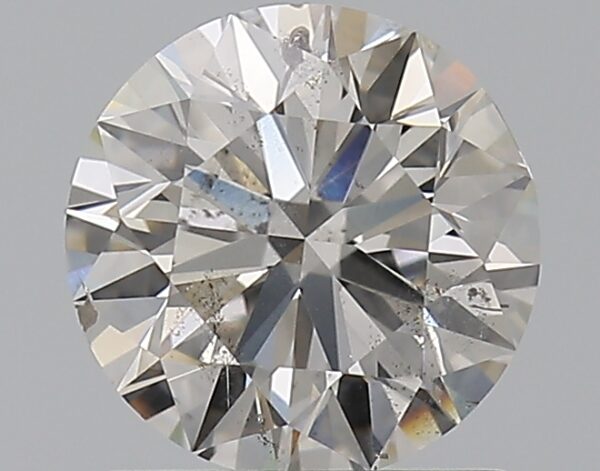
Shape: round
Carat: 1
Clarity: SI2
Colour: H
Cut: EX
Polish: EX
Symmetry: VG
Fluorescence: N
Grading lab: GIA
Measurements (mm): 6.33 x 6.41 x 3.95